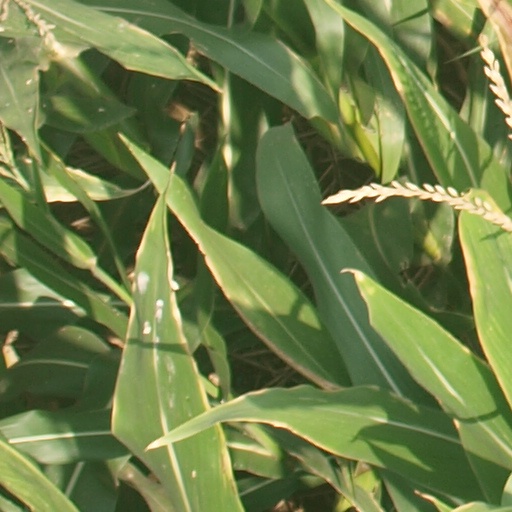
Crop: maize; corn